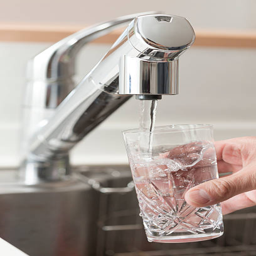
filling a glass with water